Cornell HR Review

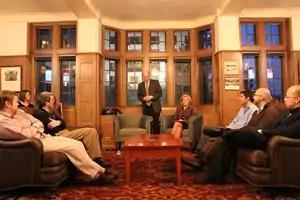
ILR dean Harry Katz addressing an event of the "Cornell HR Review" in 2011

The "Cornell HR Review" published its first article on December 21, 2009, and was the oldest operating student-edited human resources publication in the United States. It was founded by Cornell graduate student Jonathan E. DeGraff, with the financial support of Harry C. Katz, dean of the Cornell University School of Industrial and Labor Relations.